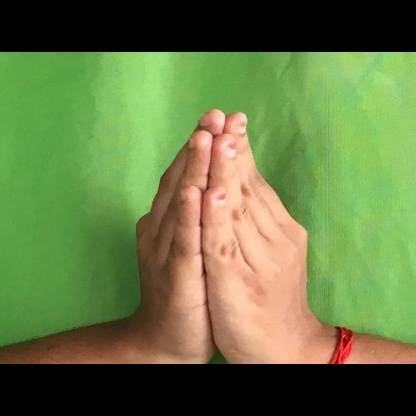
Mudra: Anjali